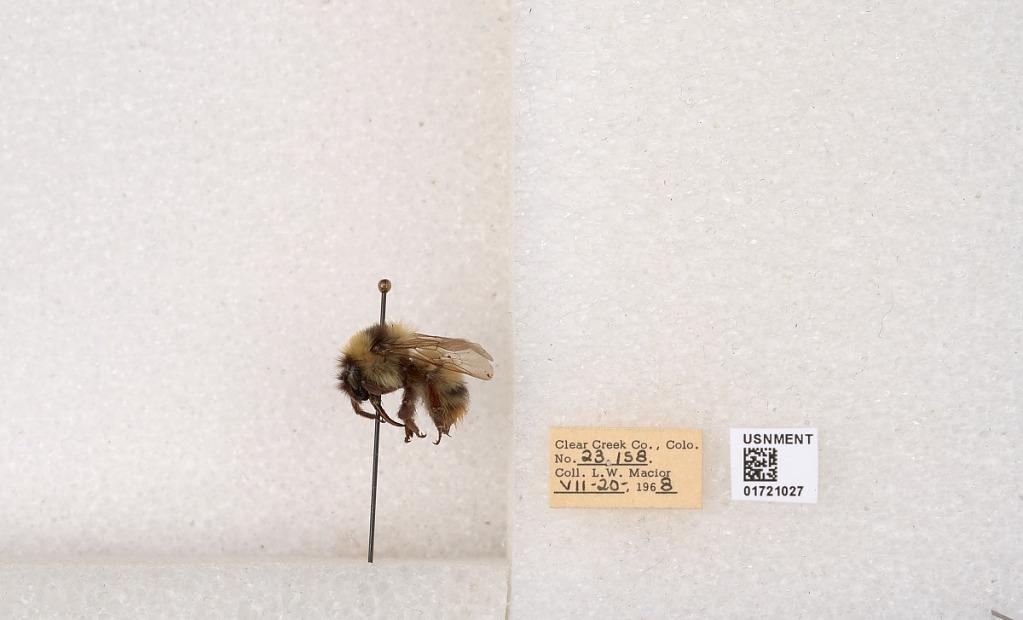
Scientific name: Bombus kirbyellus
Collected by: L. Macior
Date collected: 1968-7-20
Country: United States
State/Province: Colorado
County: Clear Creek
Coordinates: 39.6891, -105.644